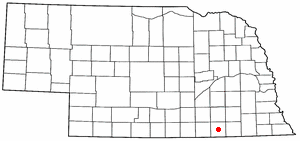
Hebron (Nebraska)
Hebrons beliggenhed i Nebraska
Hebron er en amerikansk by og administrativt centrum for det amerikanske county Thayer County i staten Nebraska. I 2000 havde byen et indbyggertal på 1.565.